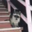
Label: raccoon